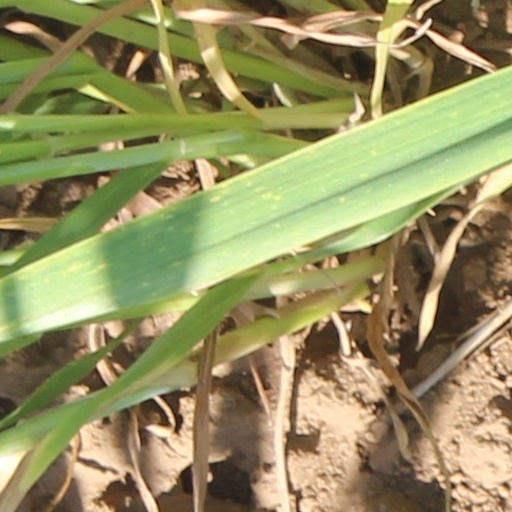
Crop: wheat